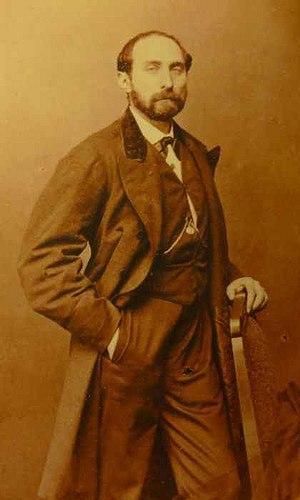
Georges de Bellio était un collectionneur d'art et médecin homéopathe roumain, né à Bucarest le 20 février 1828 et mort le 26 janvier 1894 à Paris où il a vécu depuis 1851.